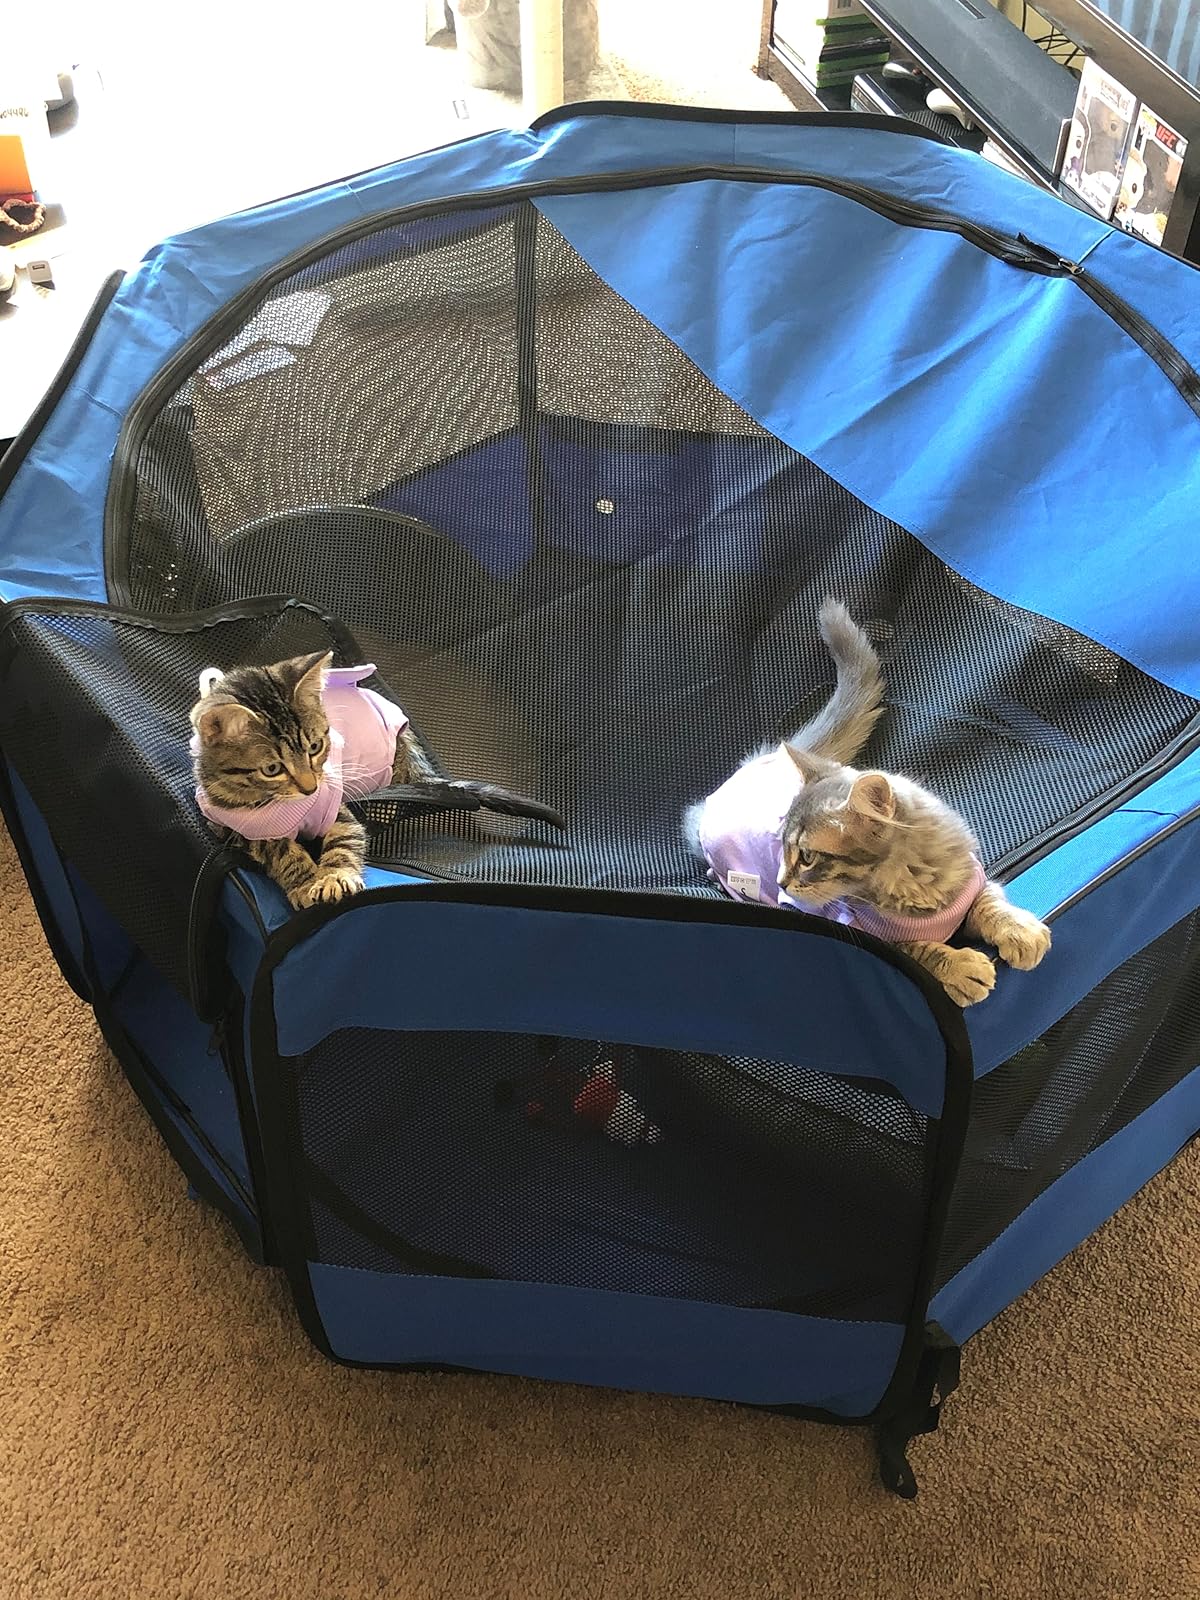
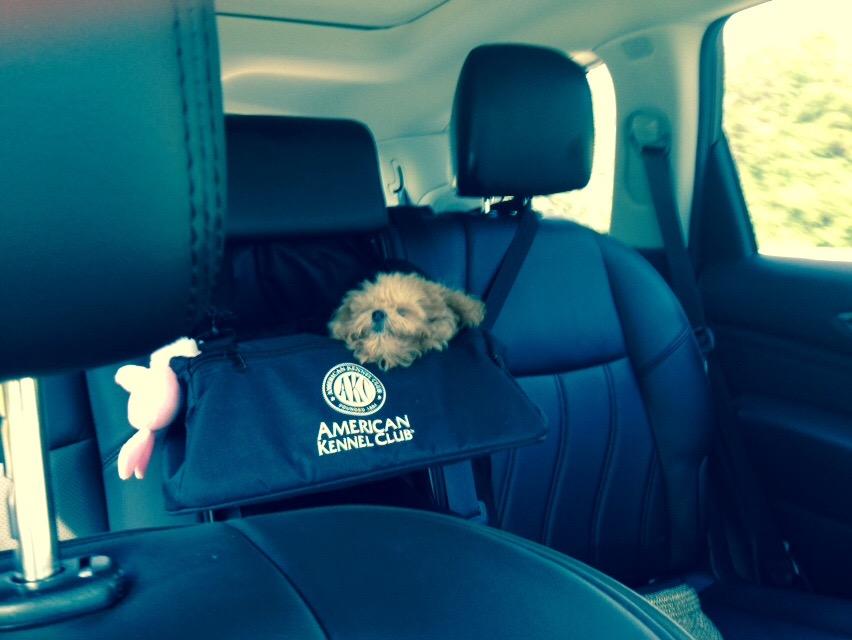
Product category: items_kennel
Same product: no